Couple or Trouble

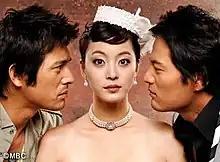
(from left) Oh Ji-ho, Han Ye-seul and Kim Sung-min

Couple or Trouble is a 2006 South Korean television series loosely based on the 1987 Hollywood film "Overboard". Starring Han Ye-seul and Oh Ji-ho, it aired on MBC from October 14 to December 3, 2006, on Saturdays and Sundays at 21:40 for 16 episodes. The romantic comedy series was popular in the ratings, and received recognition at the MBC Drama Awards.